Battle Command Training Center-Leavenworth

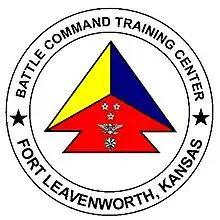
BCTC-Leavenworth Logo

Battle Command Training Center - Leavenworth (BCTC-Lvn) provides battle command and staff training, training support, and publications to Army National Guard Soldiers and units, at its facility in Fort Leavenworth, Kansas, USA, or via mobile training teams, prior to mobilization to assist them prepare for full-spectrum operations in a joint, interagency, intergovernmental, and multinational environment.